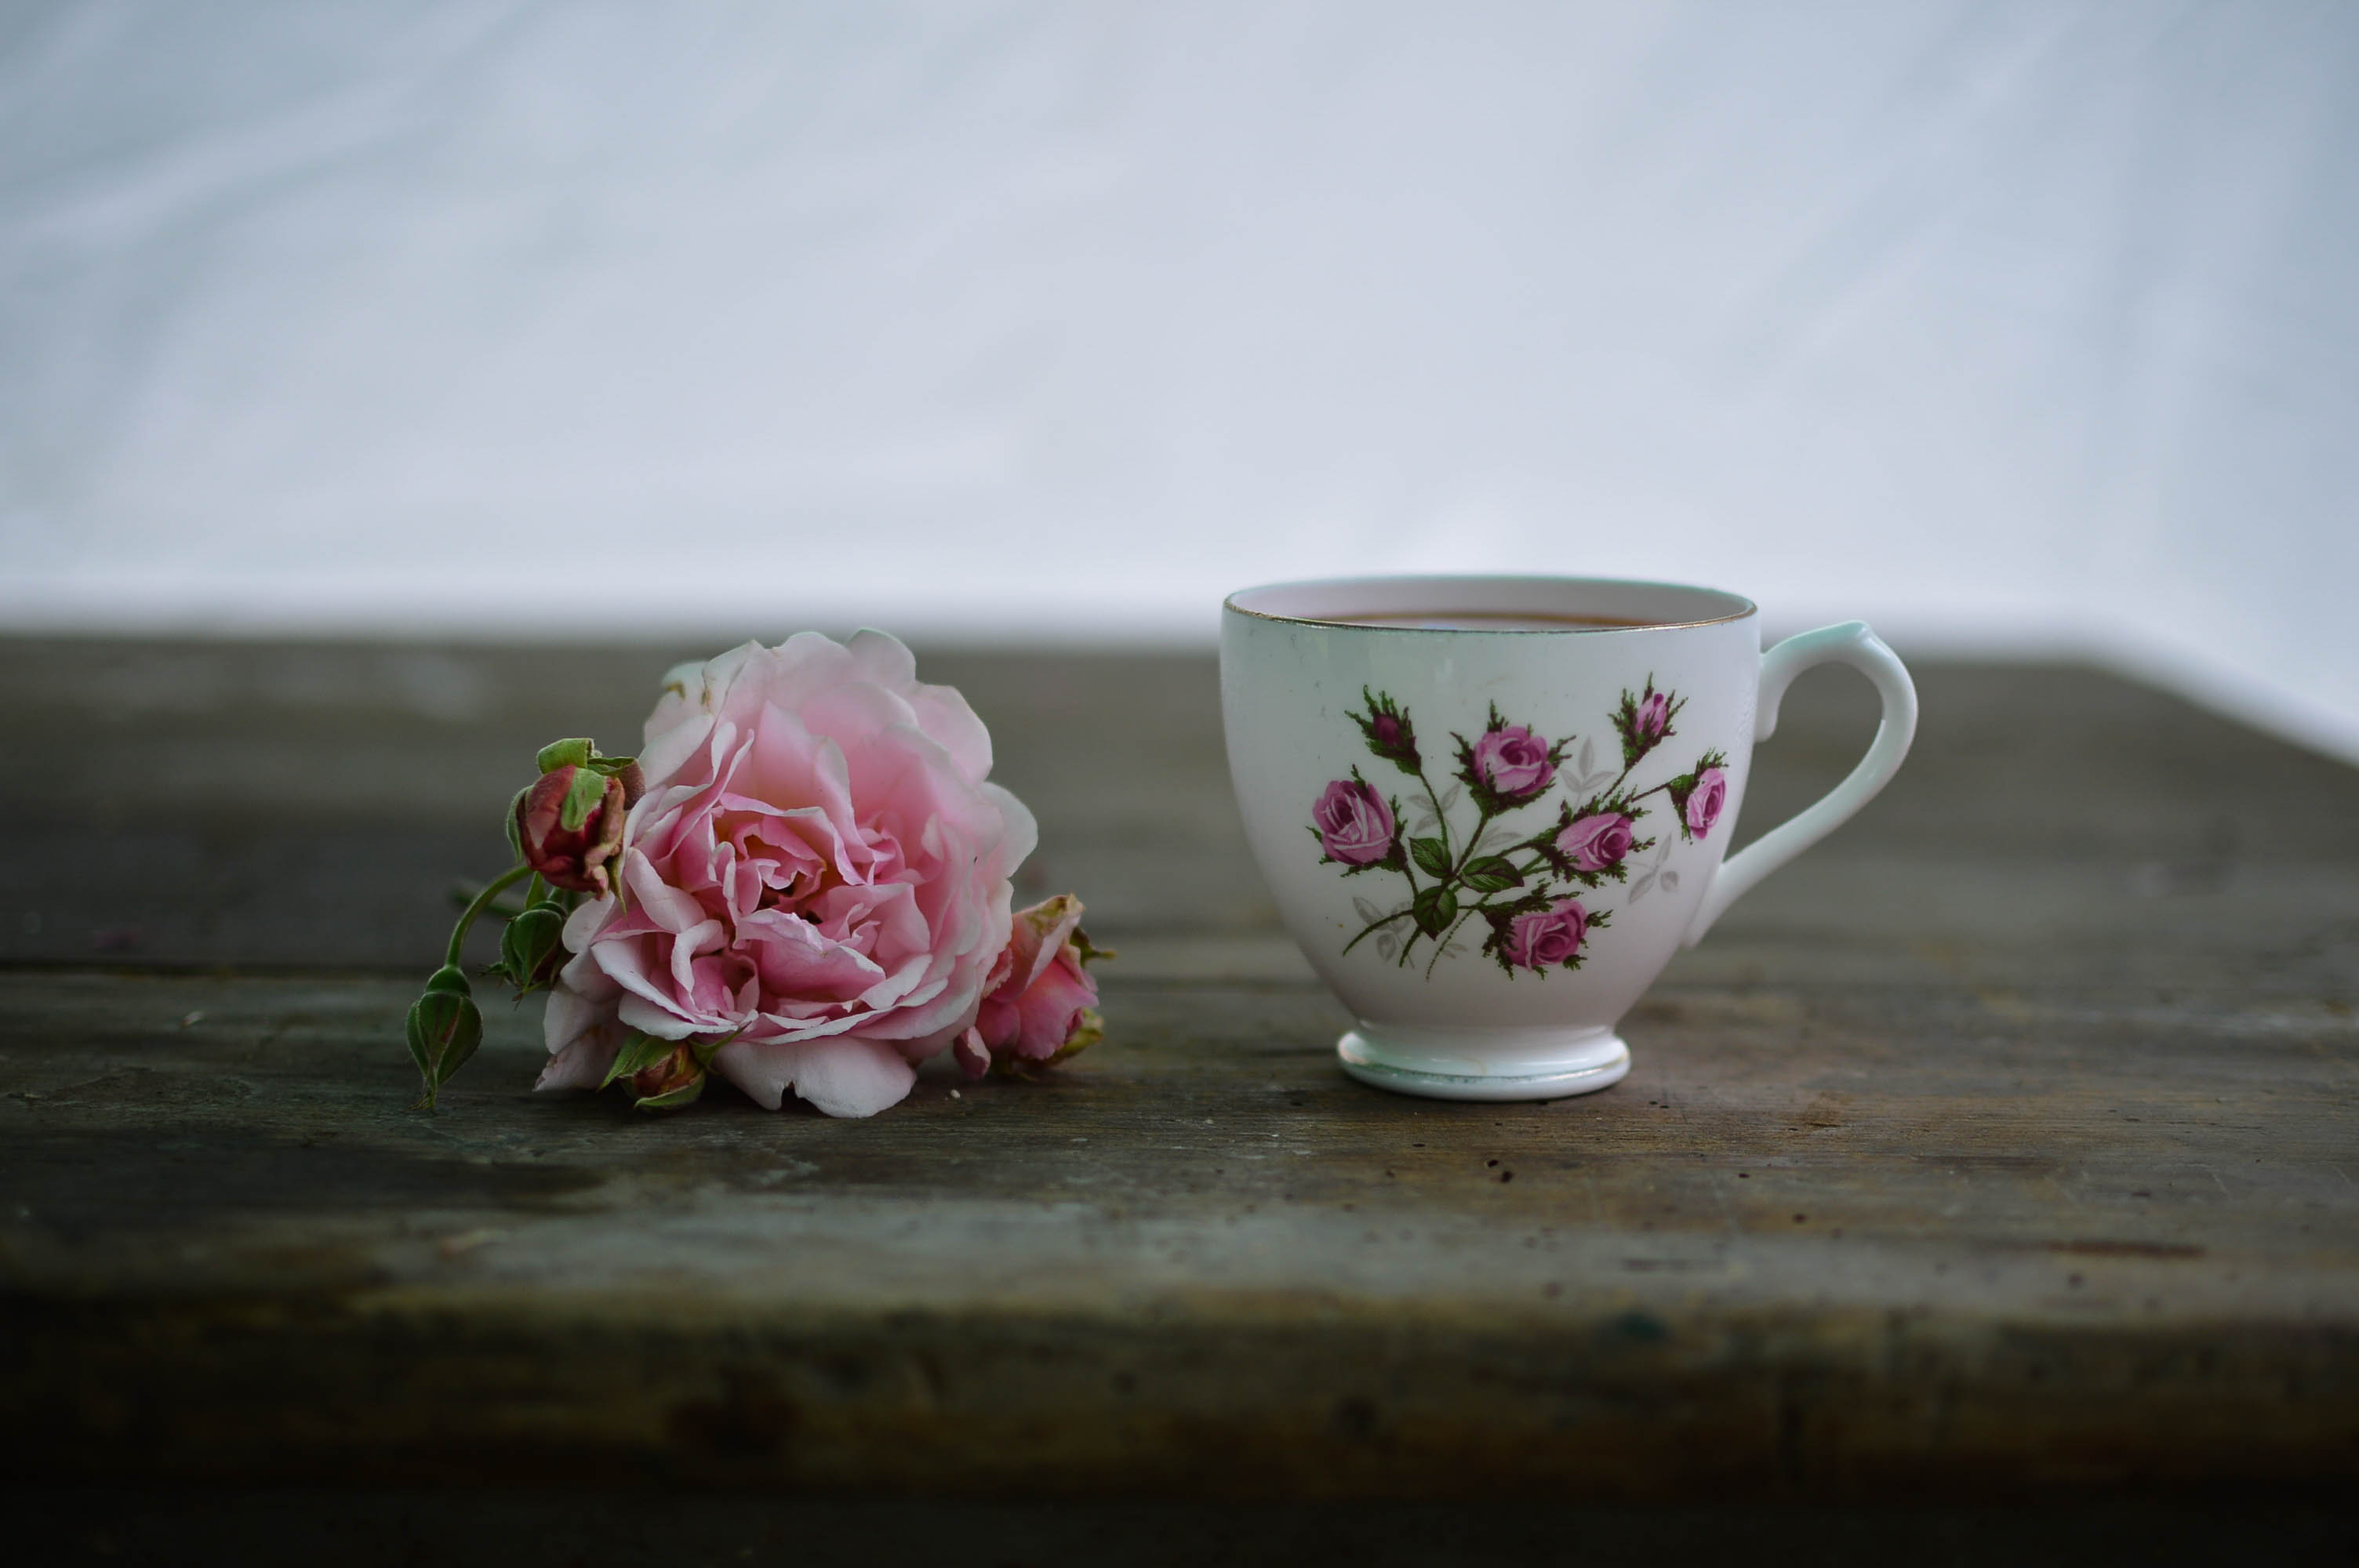
table, coffee, plant, tea, flower, petal, cup, saucer, ceramic, drink, pink, mug, flora, material, wooden table, hot, porcelain